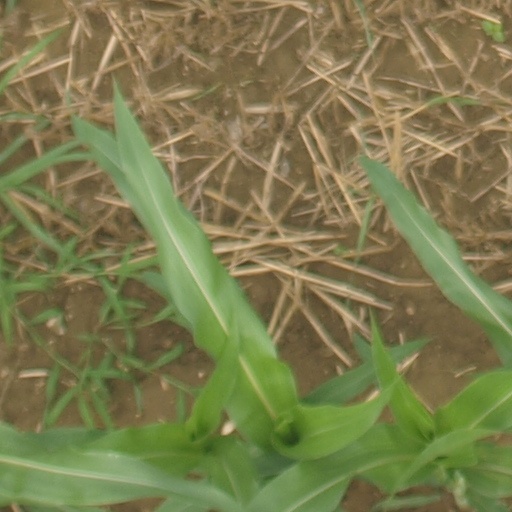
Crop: maize; corn